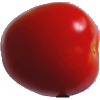
Label: Tomato 4